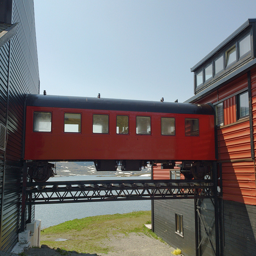
A red train on the track in between two buildings.
A train car being used as a catwalk
There is a train attached between two buildings as a walkway.
A sky bridge connecting two red warehouse buildings.
A walkway between to building made to look like a train car on railroad tracks.